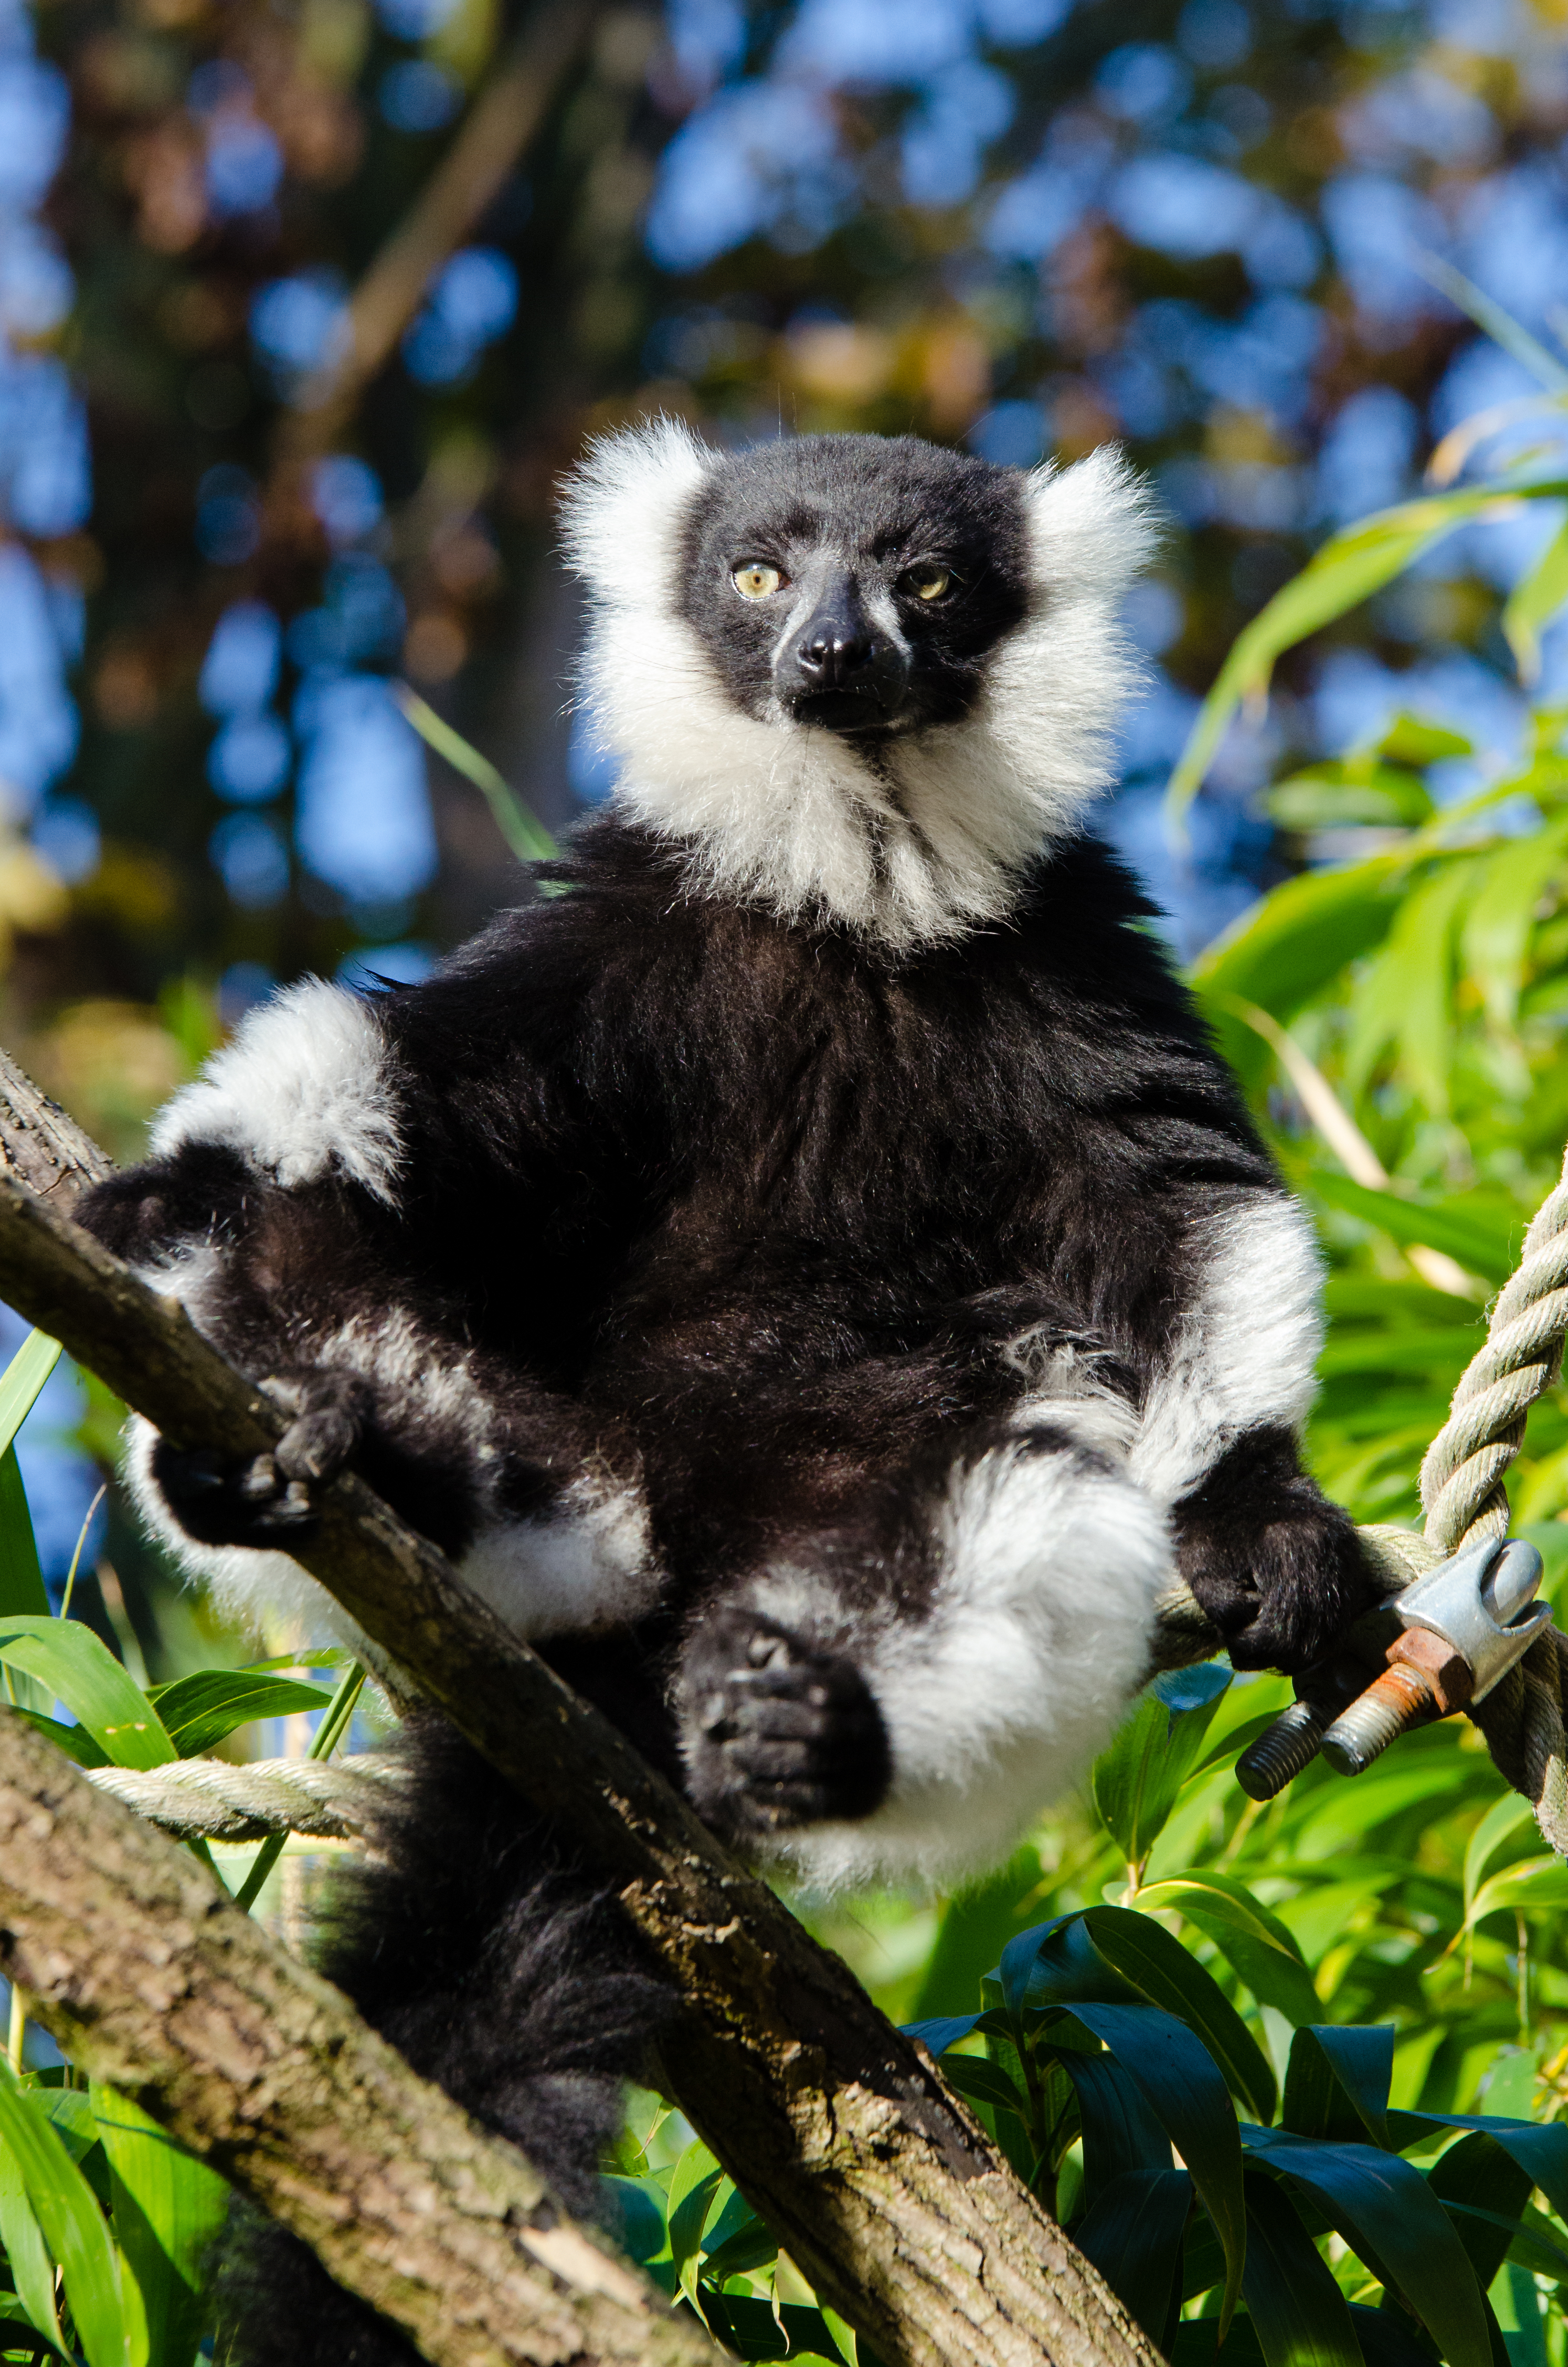
branch, wildlife, zoo, mammal, fauna, primate, lemur, macaque, new world monkey